Annalena Rieke

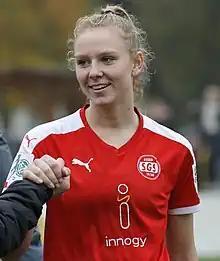
Rieke in 2018

Annalena Rieke (born 10 January 1999) is a German footballer who plays as a midfielder for AS Roma.